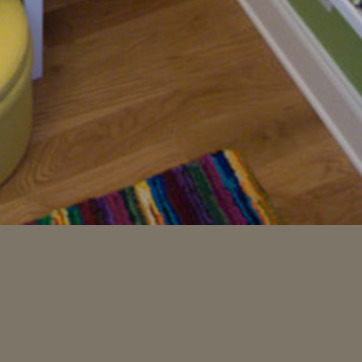
Material: carpet